History of Houston

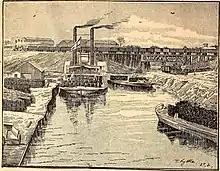
1890 Lithograph of the steamboat landing with the railroad bridge crossing White Oak Bayou in the background

The end of the American Civil War and news of emancipation spurred an influx of former slaves from the countryside into Houston. The town's incumbent black residents organized groups to help these newcomers obtain housing and employment. In the short term, however, many of these new citizens resided in abandoned buildings and tent communities.